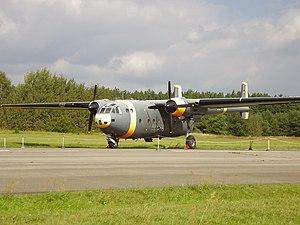
Le Nord 2501, communément appelé Noratlas et surnommé la Grise, est un avion de transport militaire français. Il s'agit d'un bimoteur bipoutre à ailes hautes, réalisé par Nord-Aviation à la fin des années 1940. Construit à un peu plus de 400 exemplaires, dont certains destinés au transport civil de passagers, il a été utilisé par une dizaine de pays jusqu'à la fin des années 1990.